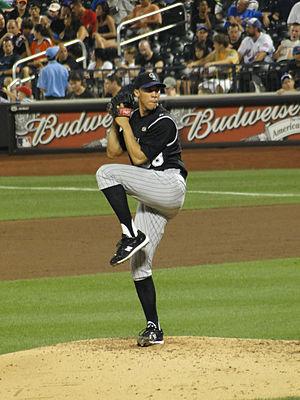
Ubaldo Jiménez était un lanceur droitier de la Ligue majeure de baseball.